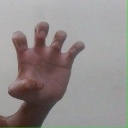
अक्षर: झ